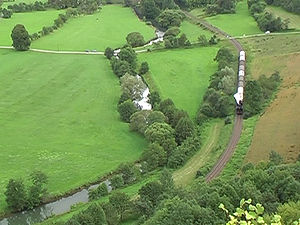
Fränkische Schweiz / Geografi / Geologi
Museumsjernbane langs Wiesent
Fränkische Schweiz er en landskabsregion i Franken. Karakteristisk for området er det bjergrige landskab med markante bjergformationer og grotter, samt et stort antal borge og ruiner.